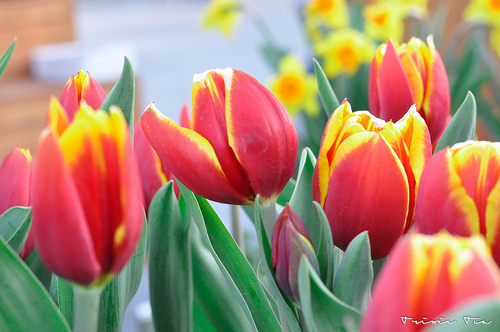
Flower: tulip